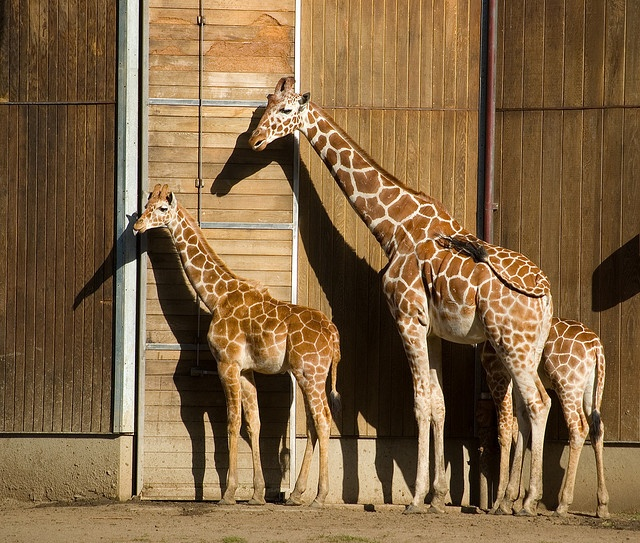
Three giraffes on dirt area next to a wooden barn.
A group of three giraffes are standing by a building.
Those are more than likely a giraffe and her children.
A group of three giraffe standing next to each other near a wall.
The three giraffes are standing next to the wall.